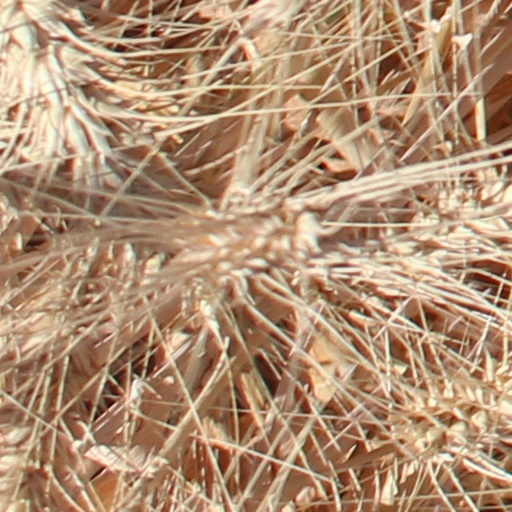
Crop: wheat